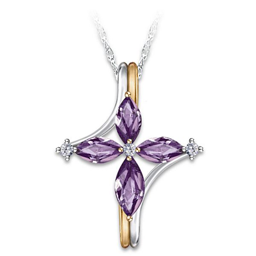
reads , with deity all things are possible